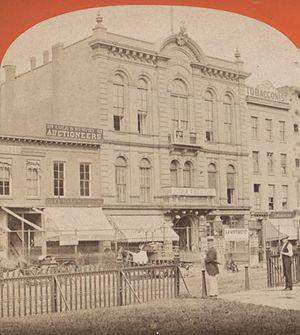
Le Park Theatre est un théâtre qui était situé à Brooklyn, Fulton Street.